Protein dynamics

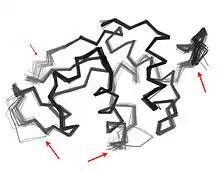
An "ensemble" of 44 crystal structures of hen egg white lysozyme from the Protein Data Bank, showing that different crystallization conditions lead to different conformations for various surface-exposed loops and termini (red arrows).

For example, when a molecule of oxygen binds to one subunit of the hemoglobin tetramer,